1960 Valdivia earthquake

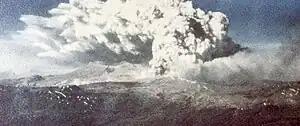
Eruption of Cordón Caulle following the earthquake

The earthquake triggered numerous landslides, mainly in the steep glacial valleys of the southern Andes. Within the Andes, most landslides occurred on forested mountain slopes around the Liquiñe-Ofqui Fault. Some of these areas remain sparsely vegetated while others have naturally developed more or less pure stands of "Nothofagus dombeyi". These landslides did not cause many fatalities nor significant economic losses because most of the areas were uninhabited, with only minor roads.